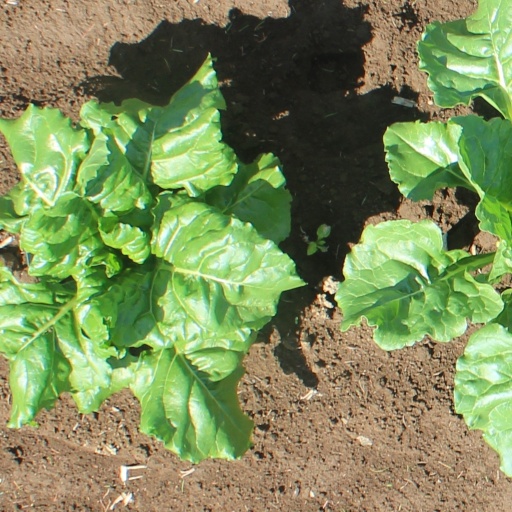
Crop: sugar beet